Lebanon Plantation

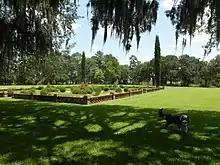
Lebanon Plantation cedars

Nearby, Noble Jones' fortified house was one of several defensive works built between Frederica on Saint Simons Island and the Savannah townsite. The English were concerned that the Spanish still claimed the area and would eventually attempt to expel them. Conflict erupted in 1739 with the outbreak of the War of Jenkins' Ear, the name for the regional theater of the greater War of the Austrian Succession. Jones took part in an English raid along the St. Johns River in northern Florida in 1740, as well as the successful defense of Frederica at the Battle of Bloody Marsh in 1742. The end of the war in 1748 largely neutralized Spanish threats to the new colony. The land that would become Lebanon Plantation was granted to James Deveaux in 1756. An additional 500 acres was granted to Phillip Delegal in 1758, that eventually became part of the plantation.